Lied Center of Kansas

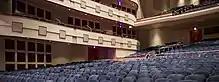
The auditorium

The Lied Center of Kansas is the main performing arts center at the University of Kansas, and one of three performing arts dedicated centers on the campus. The venue hosts student functions, academic speakers, and School of Music performances. It engages local secondary and primary schools through the performing arts. Commercially, it offers an annually updated program of artists, musicians, theatrical, and dance acts from around world. It houses two separate performance spaces, an auditorium and pavilion. The auditorium has a multi-winged, multi-leveled seating space for up to 1979 guests, and a 122' wide stage. The pavilion is a configurable space suitable for small scale events and performances with a maximum capacity of 200. The back lawn forms a natural amphitheater and has been used on occasion for outdoor performances.